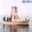
Label: ship